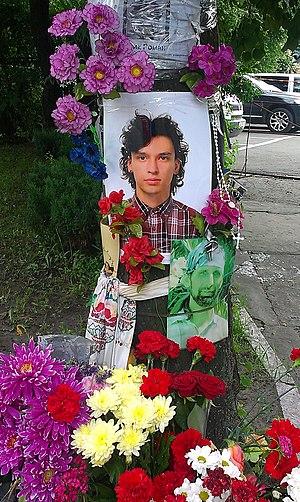
Ukraine Majdan 2014